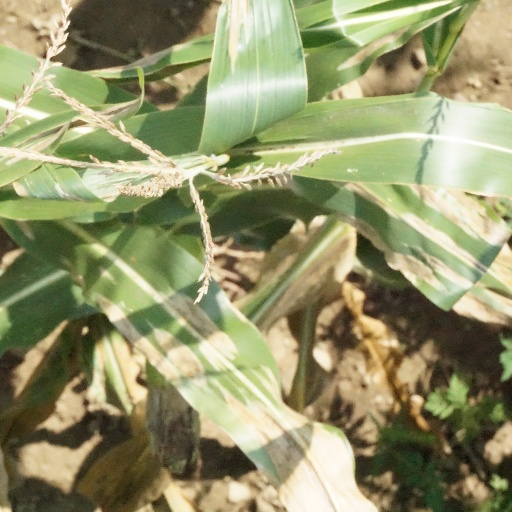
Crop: maize; corn